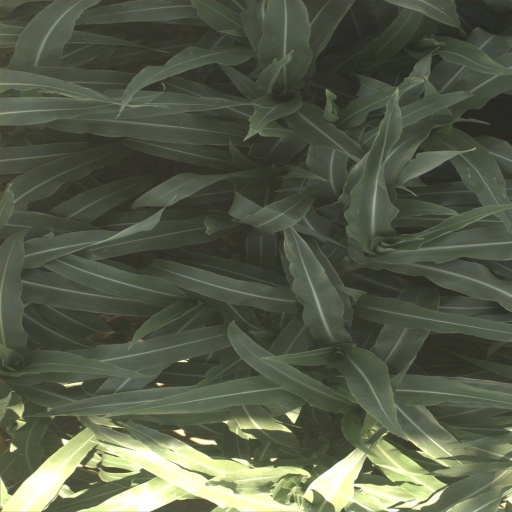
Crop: sorghum